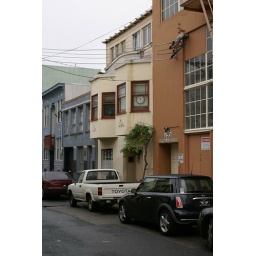
That clock is in the window so that the druggies don't come-a-knockin' before the dealer is up. or ready. or whatever. Seriously.